Nanning

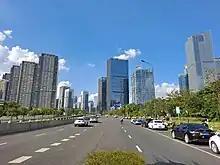
Nanning Wuxiang New Area

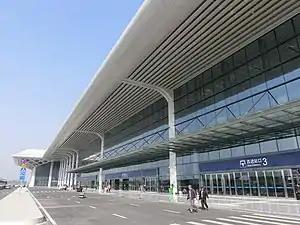
Nanning East Railway Station

Nanning is home of the 22nd tallest building in the People's Republic of China, the Guangxi China Resources Tower, at , currently the tallest building in Guangxi and in southwestern China outside of Chongqing.